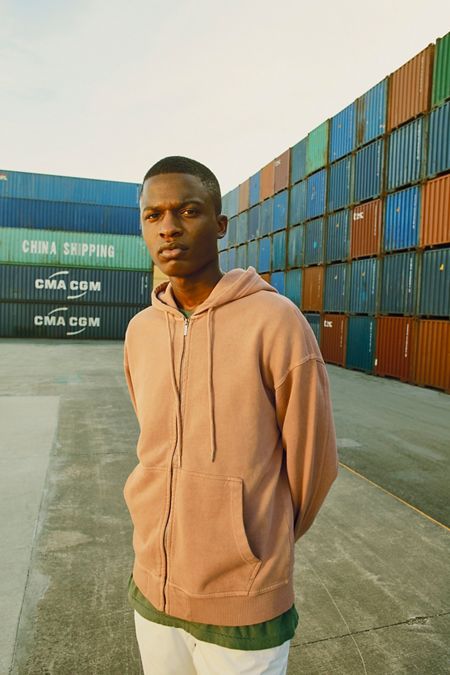
Gender: men